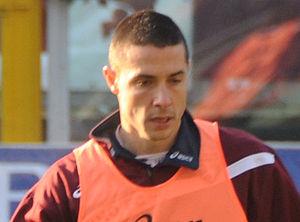
Saša Bjelanović est un footballeur international croate né le 11 juin 1979 à Zadar.